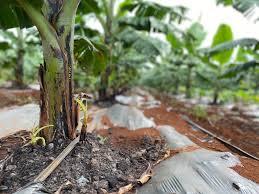
Hili ni shamba la ndizi. Tunaona kuna ndizi kubwa sana na ni ndizi mengi sana. Hili shamba linaonekana kuwa linaivisha ndizi vizuri na kwa hivo ndizi yenye itachunwa kwa hii shamba ama itakuwa na matunda mengi matamu sana.